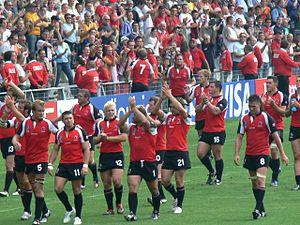
L'équipe du Canada de rugby à XV participe à la coupe du monde de rugby à XV 2015, sa huitième participation en autant d'épreuves.